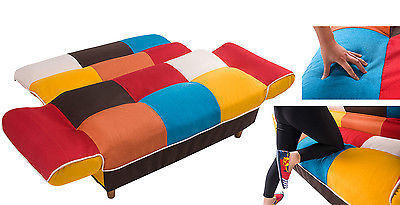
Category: sofa